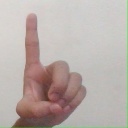
अक्षर: ड